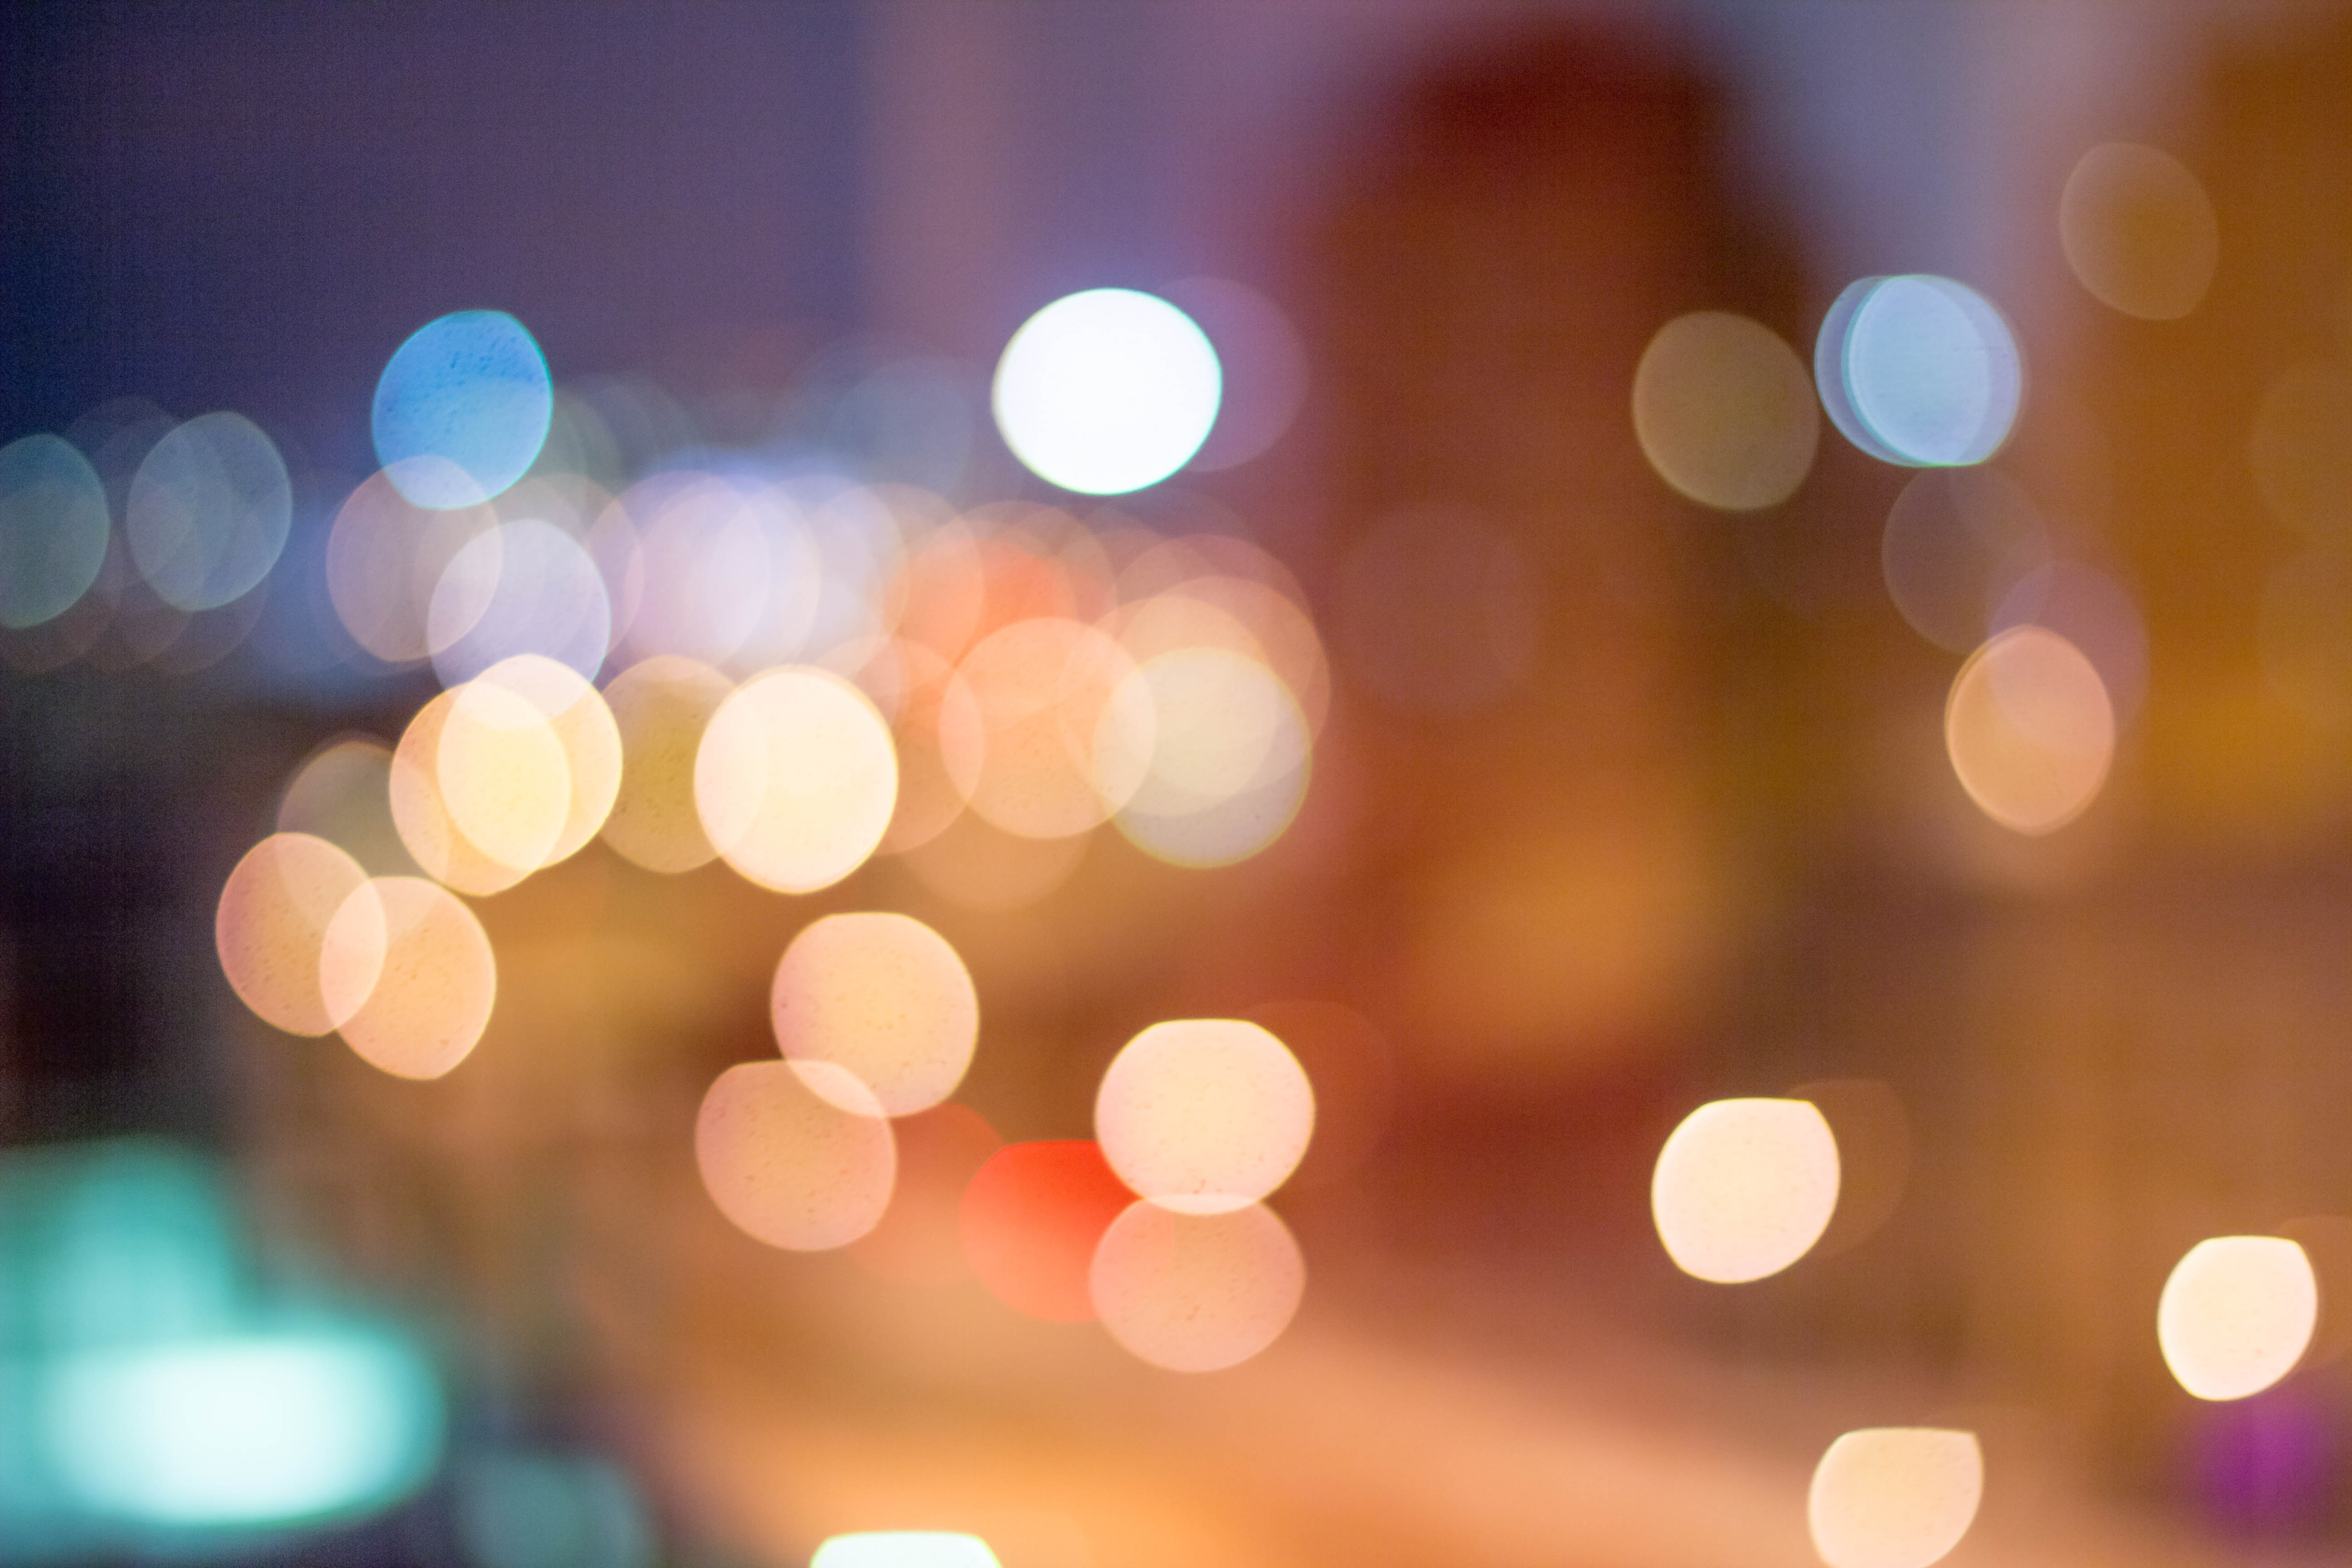
light, bokeh, blur, road, street, night, sunlight, rain, window, glass, wet, city, pattern, color, lighting, rain drop, circle, lens flare, transparent, focus, headlights, photoshop, soft, blurry, shape, within, defocused, computer wallpaper